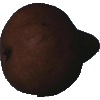
Label: pear_kaiser